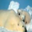
Label: bear